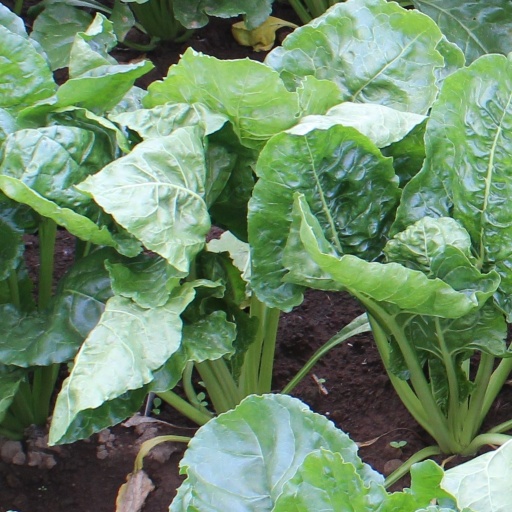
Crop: sugar beet